Answer in natural language. Considering the relative positions, where is stainless steel refrigerator with respect to low brown storage unit? Choose between the following options: right or left
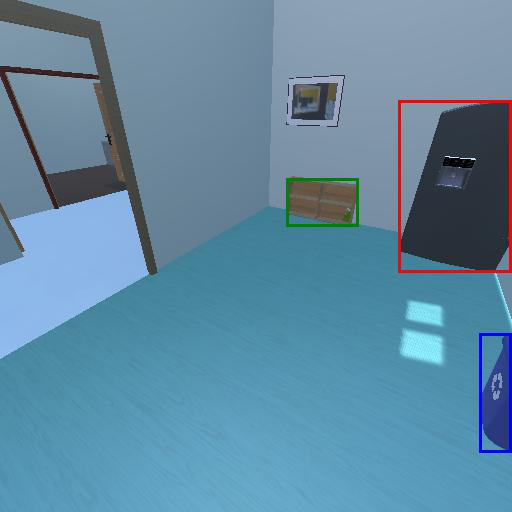
<answer>right</answer>